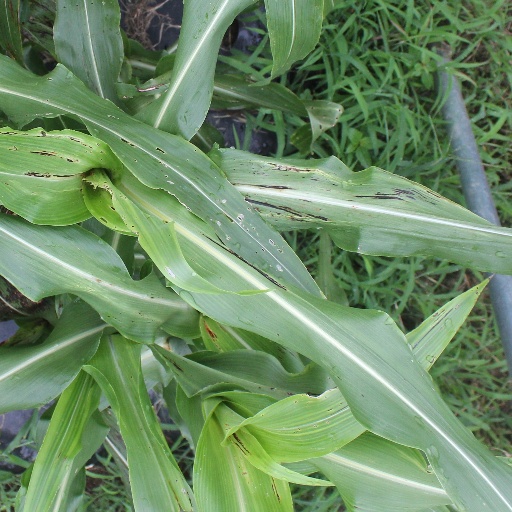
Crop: sorghum